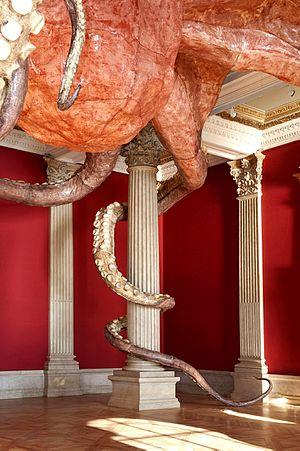
Oeuvre Wu Zei de Huang Yong Ping Français
Huang Yongping, né le 18 février 1954 à Xiamen dans la province du Fujian et mort le 19 octobre 2019 à Ivry-sur-Seine, est un artiste contemporain d'origine chinoise naturalisé français.
Le Musée océanographique de Monaco, souvent abrégé en « Musée océanographique », est un musée de la mer fondé en 1889 par le Prince Albert Iᵉʳ de Monaco et inauguré en 1910, basé sur le Rocher de Monaco sur la Côte d'Azur. Il est l'un des bâtiments les plus imposants du Rocher avec le palais de Monaco, le seul à être à flanc de falaise et à descendre jusqu'à la mer, 85 m plus bas.